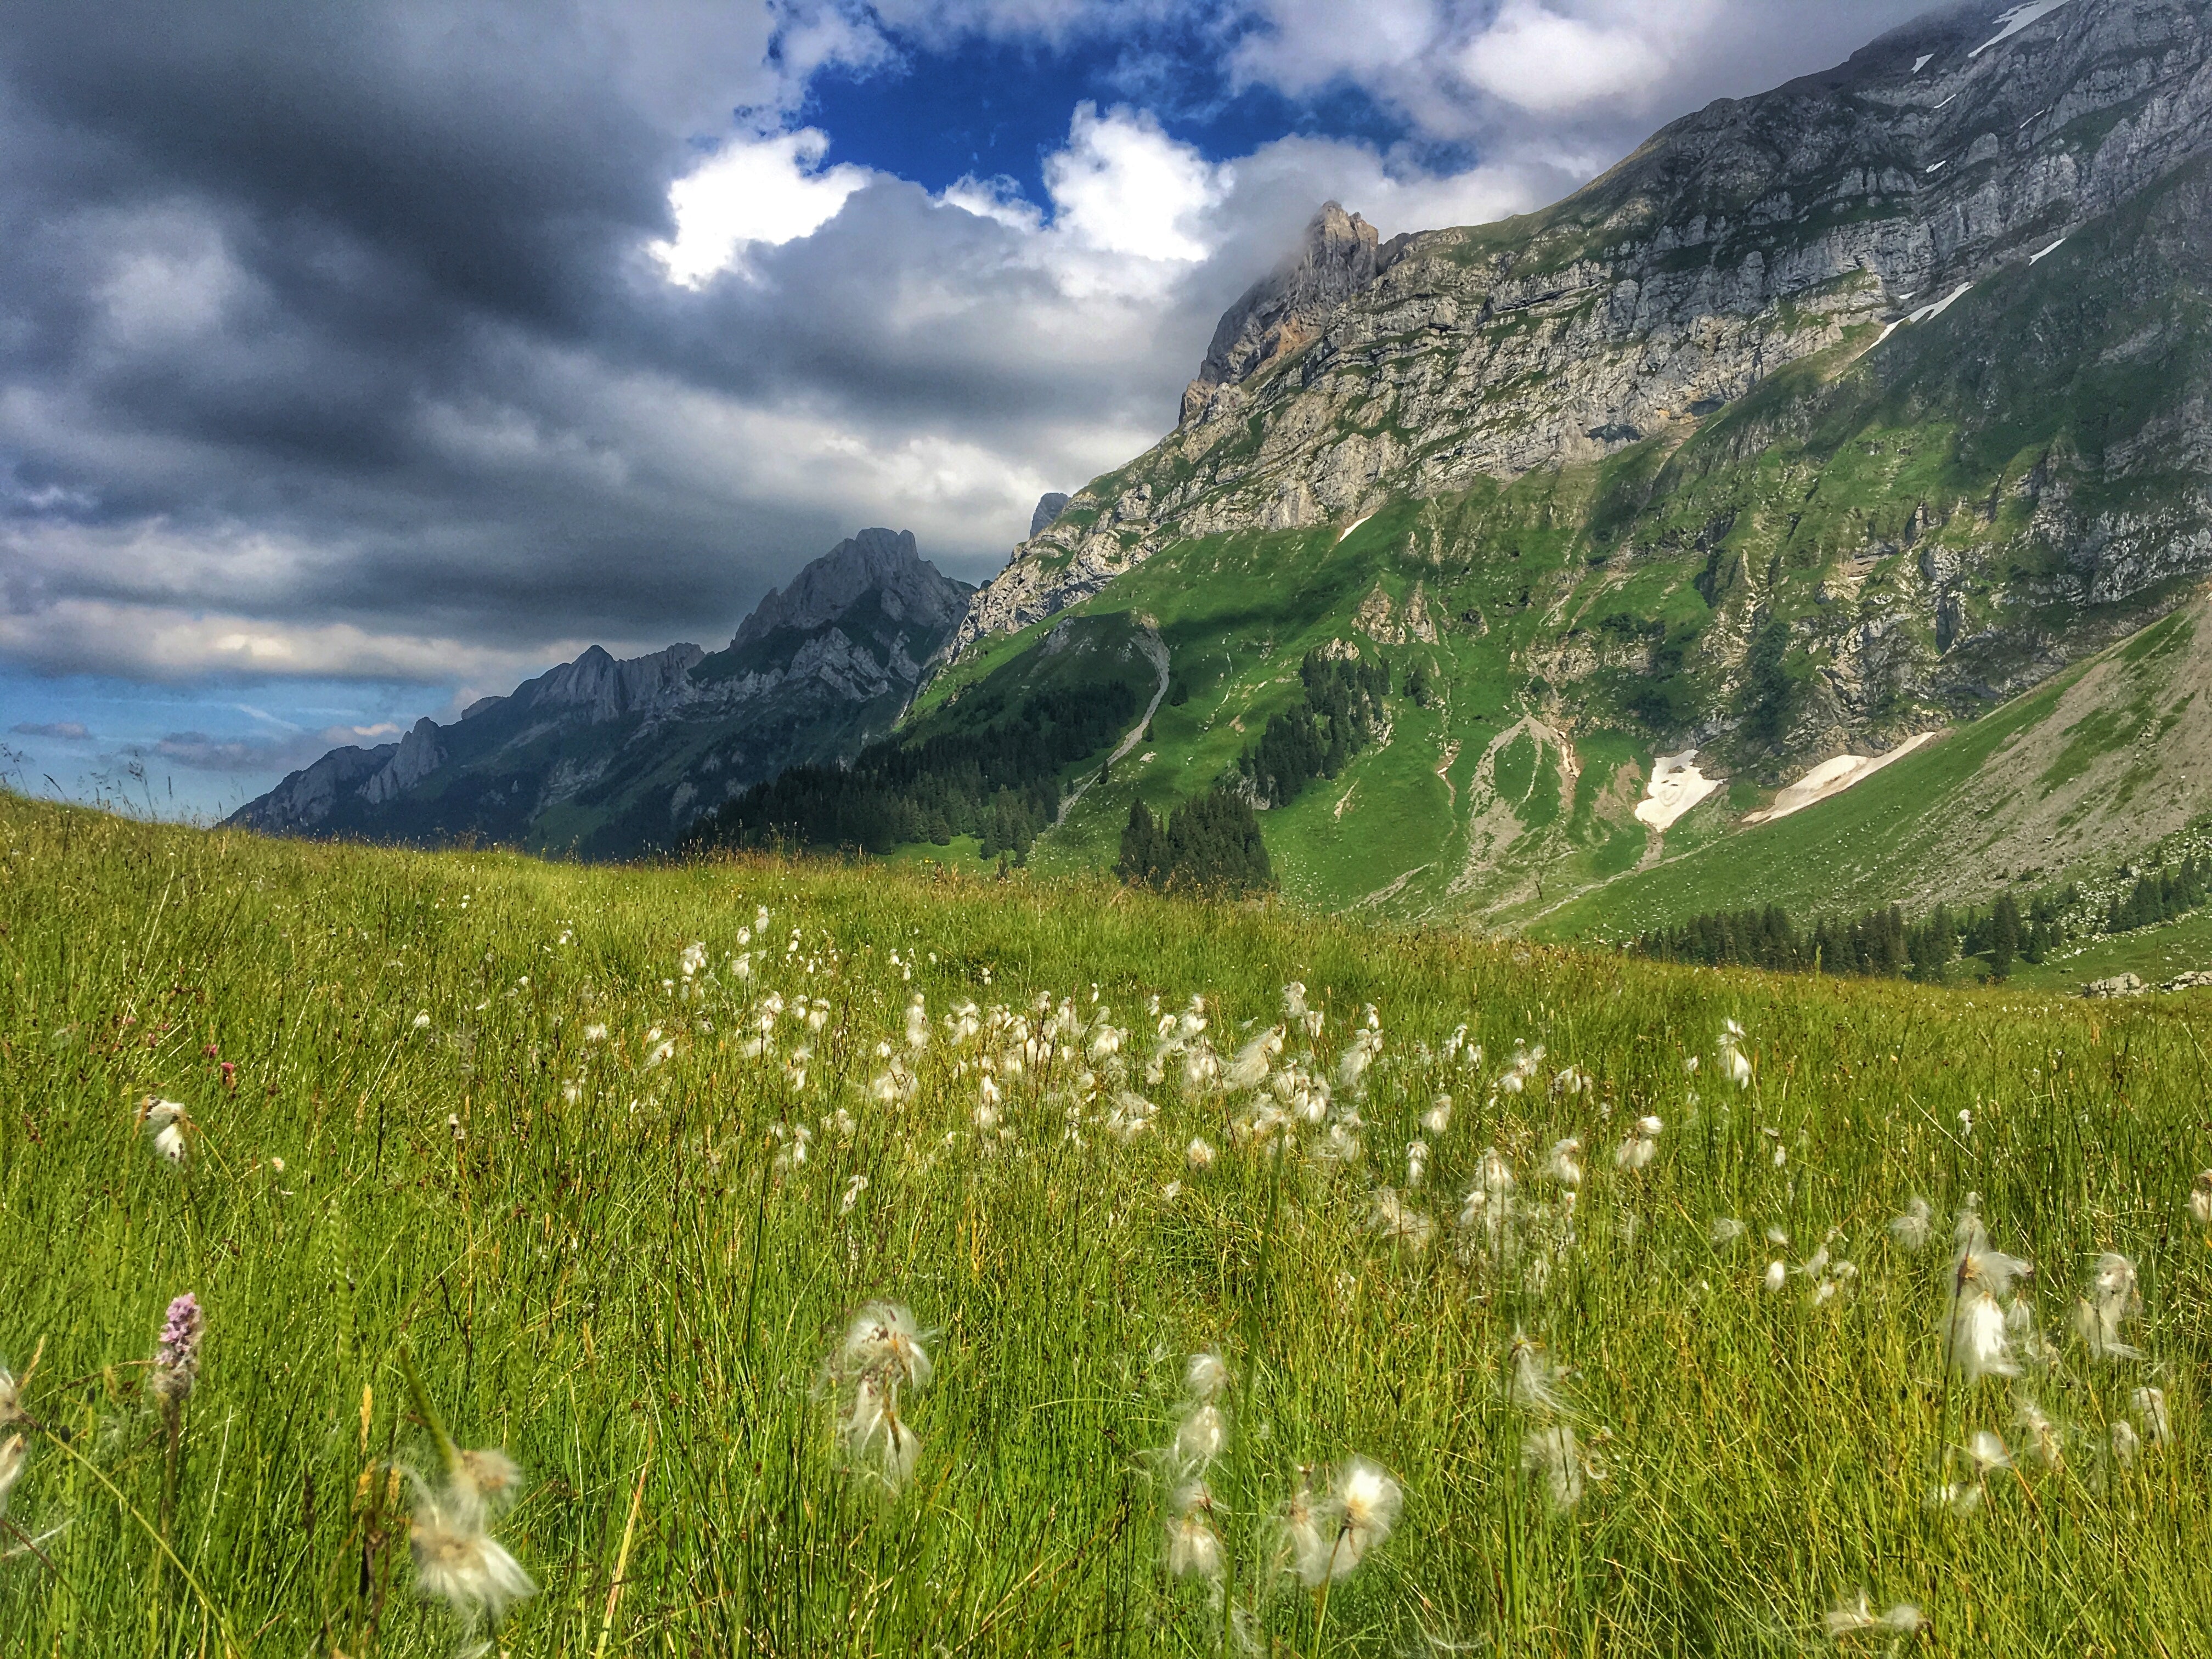
mountainous landforms, natural landscape, nature, mountain, meadow, grassland, natural environment, wilderness, highland, grass, pasture, wildflower, mountain range, sky, hill, alps, spring, prairie, flower, grass family, mount scenery, plant, valley, ecoregion, landscape, fell, plain, national park, tundra, cloud, massif, ridge, terrain